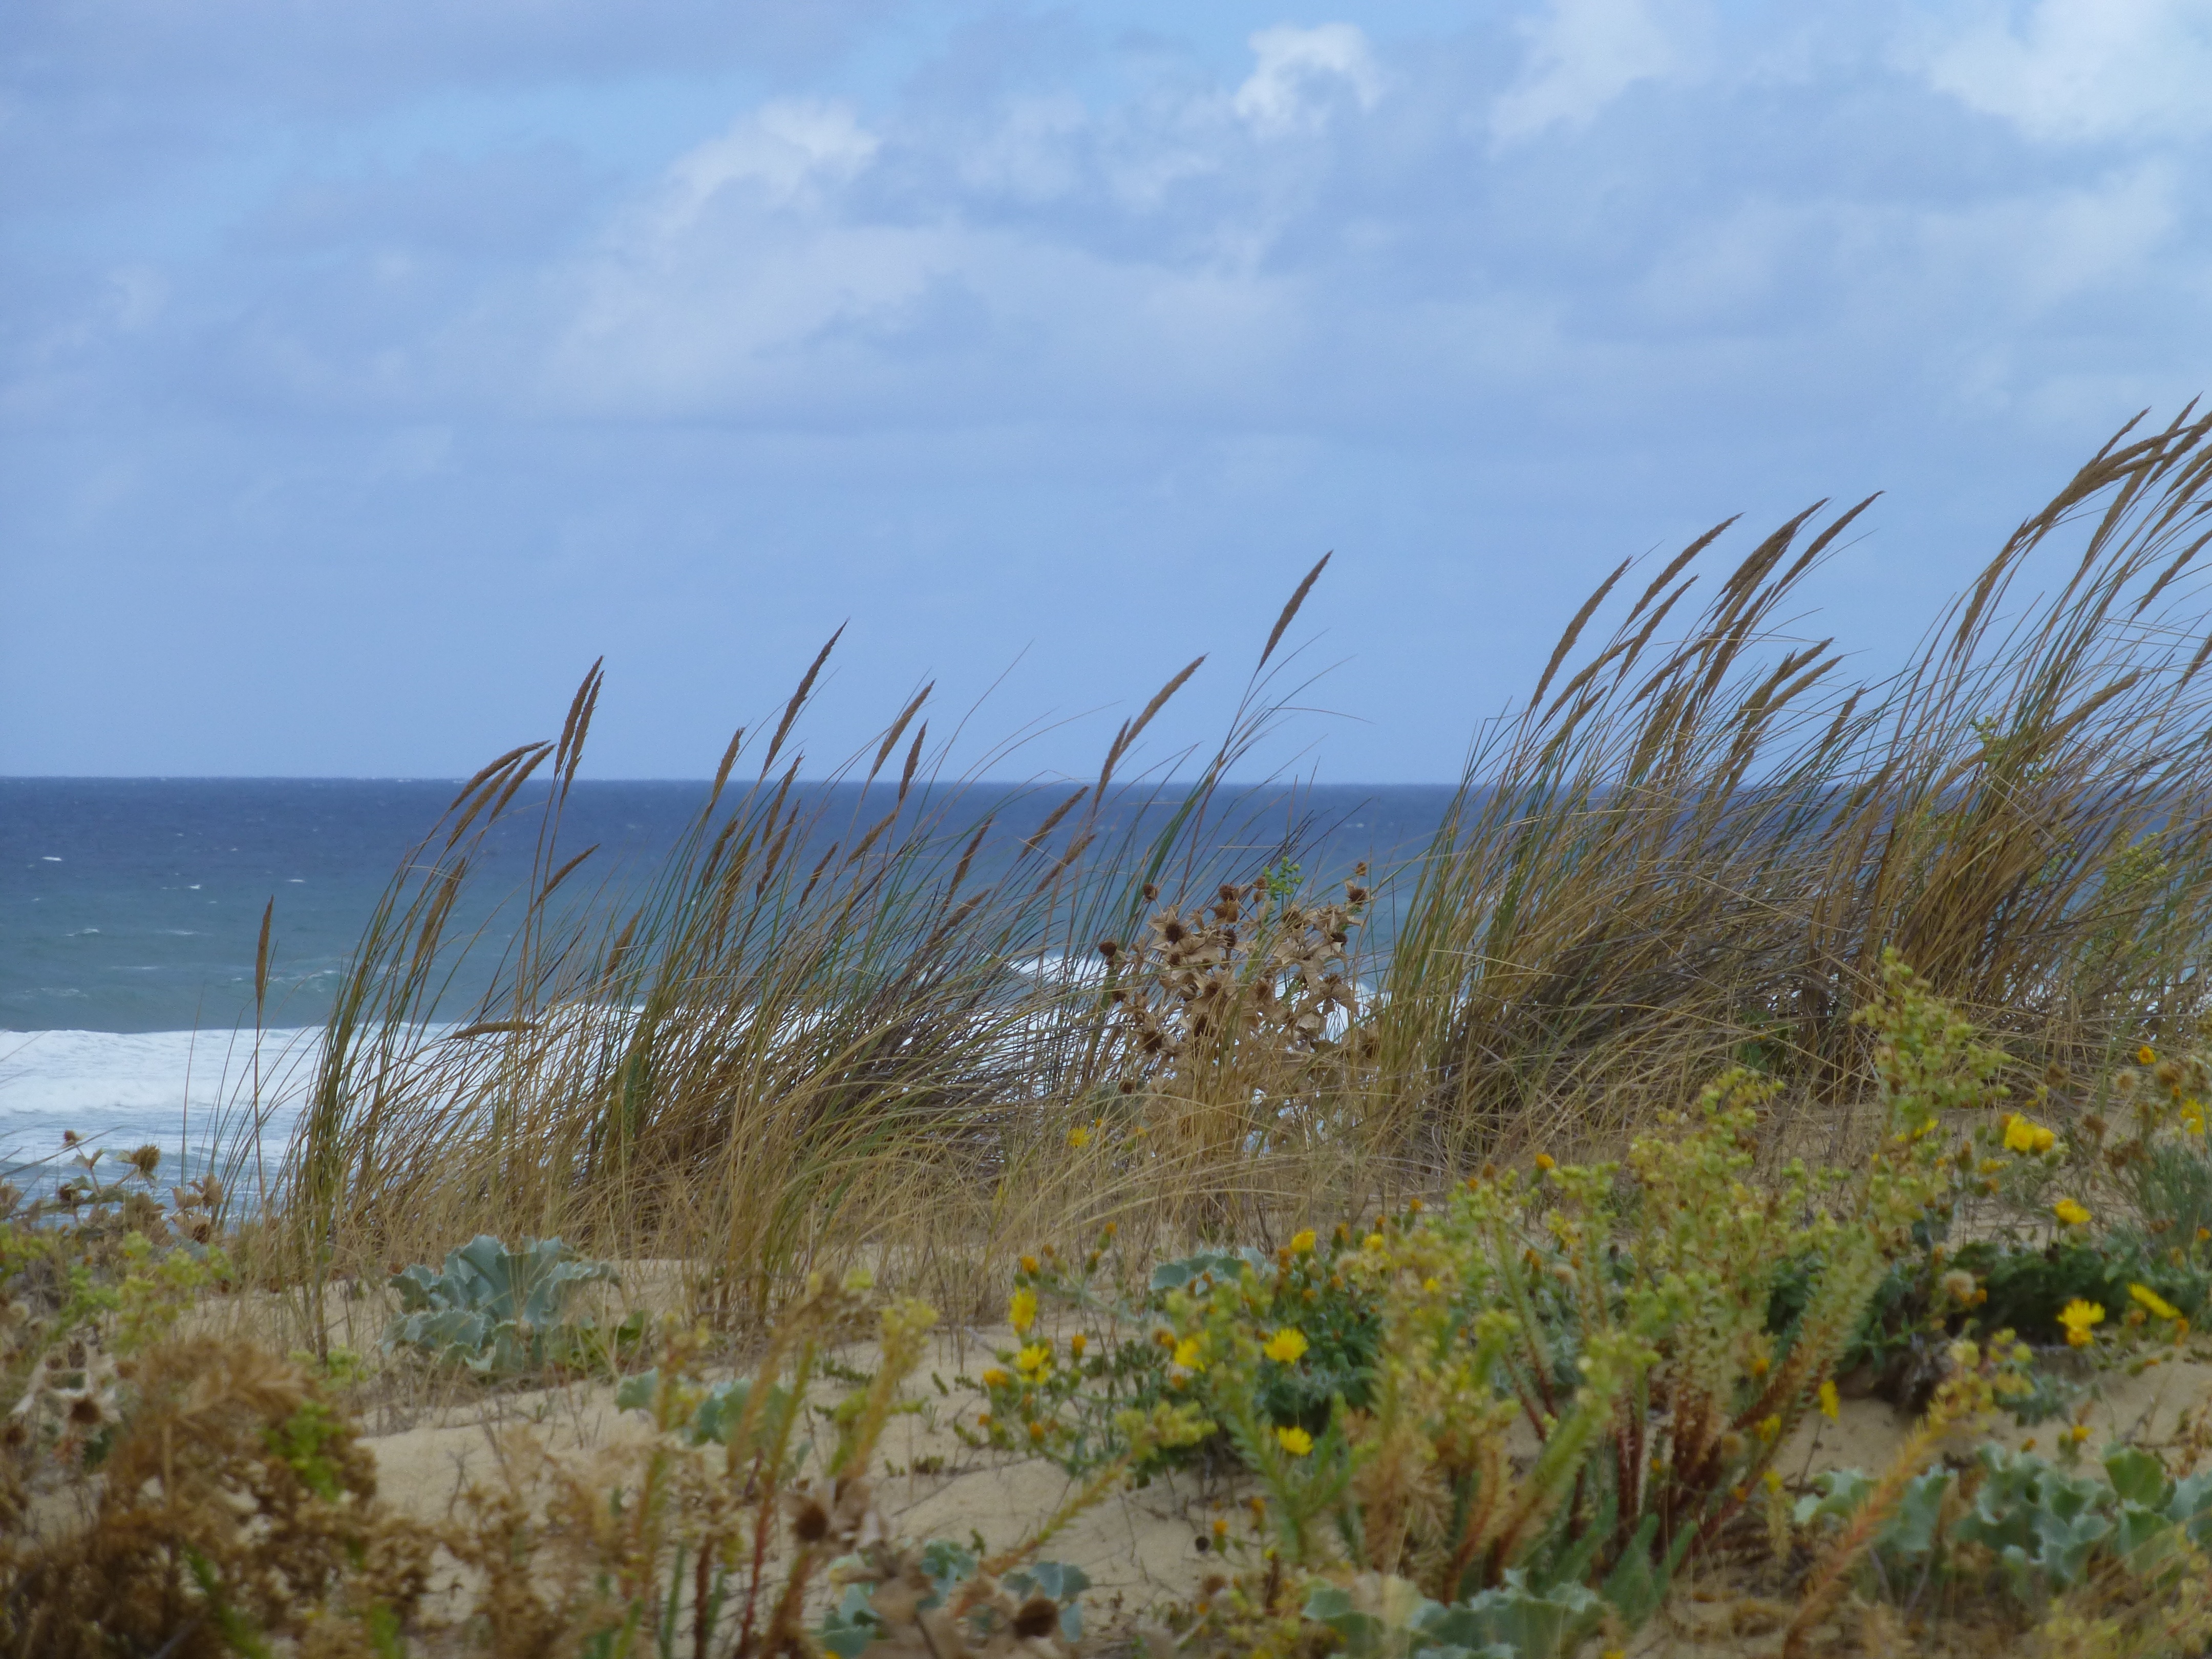
beach, landscape, sea, coast, tree, nature, grass, sand, ocean, marsh, prairie, hill, shore, wind, france, wetland, atlantic, habitat, ecosystem, brittany, rural area, atlantic coast, natural environment, grass family